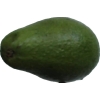
Label: green_avocado